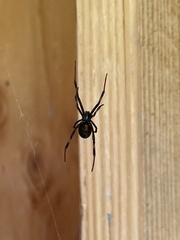
Species: Lactrodectus_hesperus